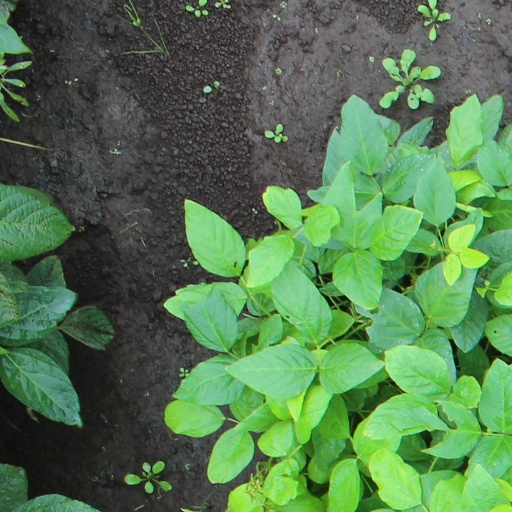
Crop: soybean